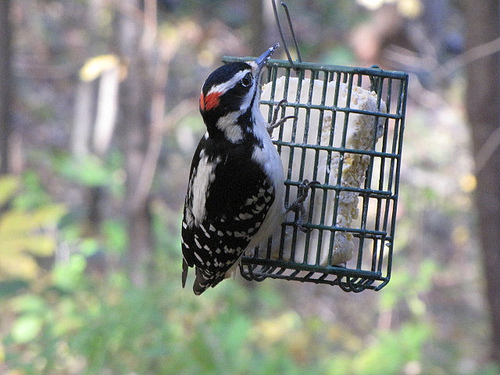
this is a bird with a white belly and black wings and has a red spot on its head.
this is a bird with a white belly, black wing and a red nape.
this bird has a short black bill, a black crown, and a red nape.
this bird is black with white on its stomach and has a long, pointy beak.
a small bird with a black white and red nape, a pointed bill, and black wings.
this bird is black with white and red and has a long, pointy beak.
a black and white bird with a white belly and a red dot on the back of it's head.
this particular bird has a belly that is black and white
this bird has a black crown, black and white primaries, and a white belly.
a small white and black bird with a small orange patch on its crown.
Species: Downy Woodpecker